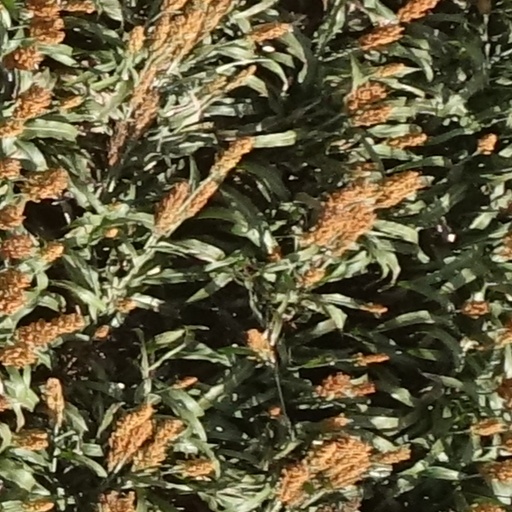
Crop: sorghum